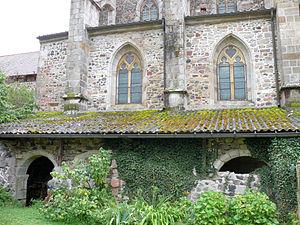
Manglieu - Vestiges du cloître au nord de l'ancienne église abbatiale
Manglieu est une commune française, située dans le département du Puy-de-Dôme en région d'Auvergne-Rhône-Alpes.
L'église Saint-Sébastien est une ancienne abbatiale française de style roman auvergnat située à Manglieu, dans le département du Puy-de-Dôme et la région administrative Auvergne-Rhône-Alpes.
Cet article recense une partie des monuments historiques du Puy-de-Dôme, en France.